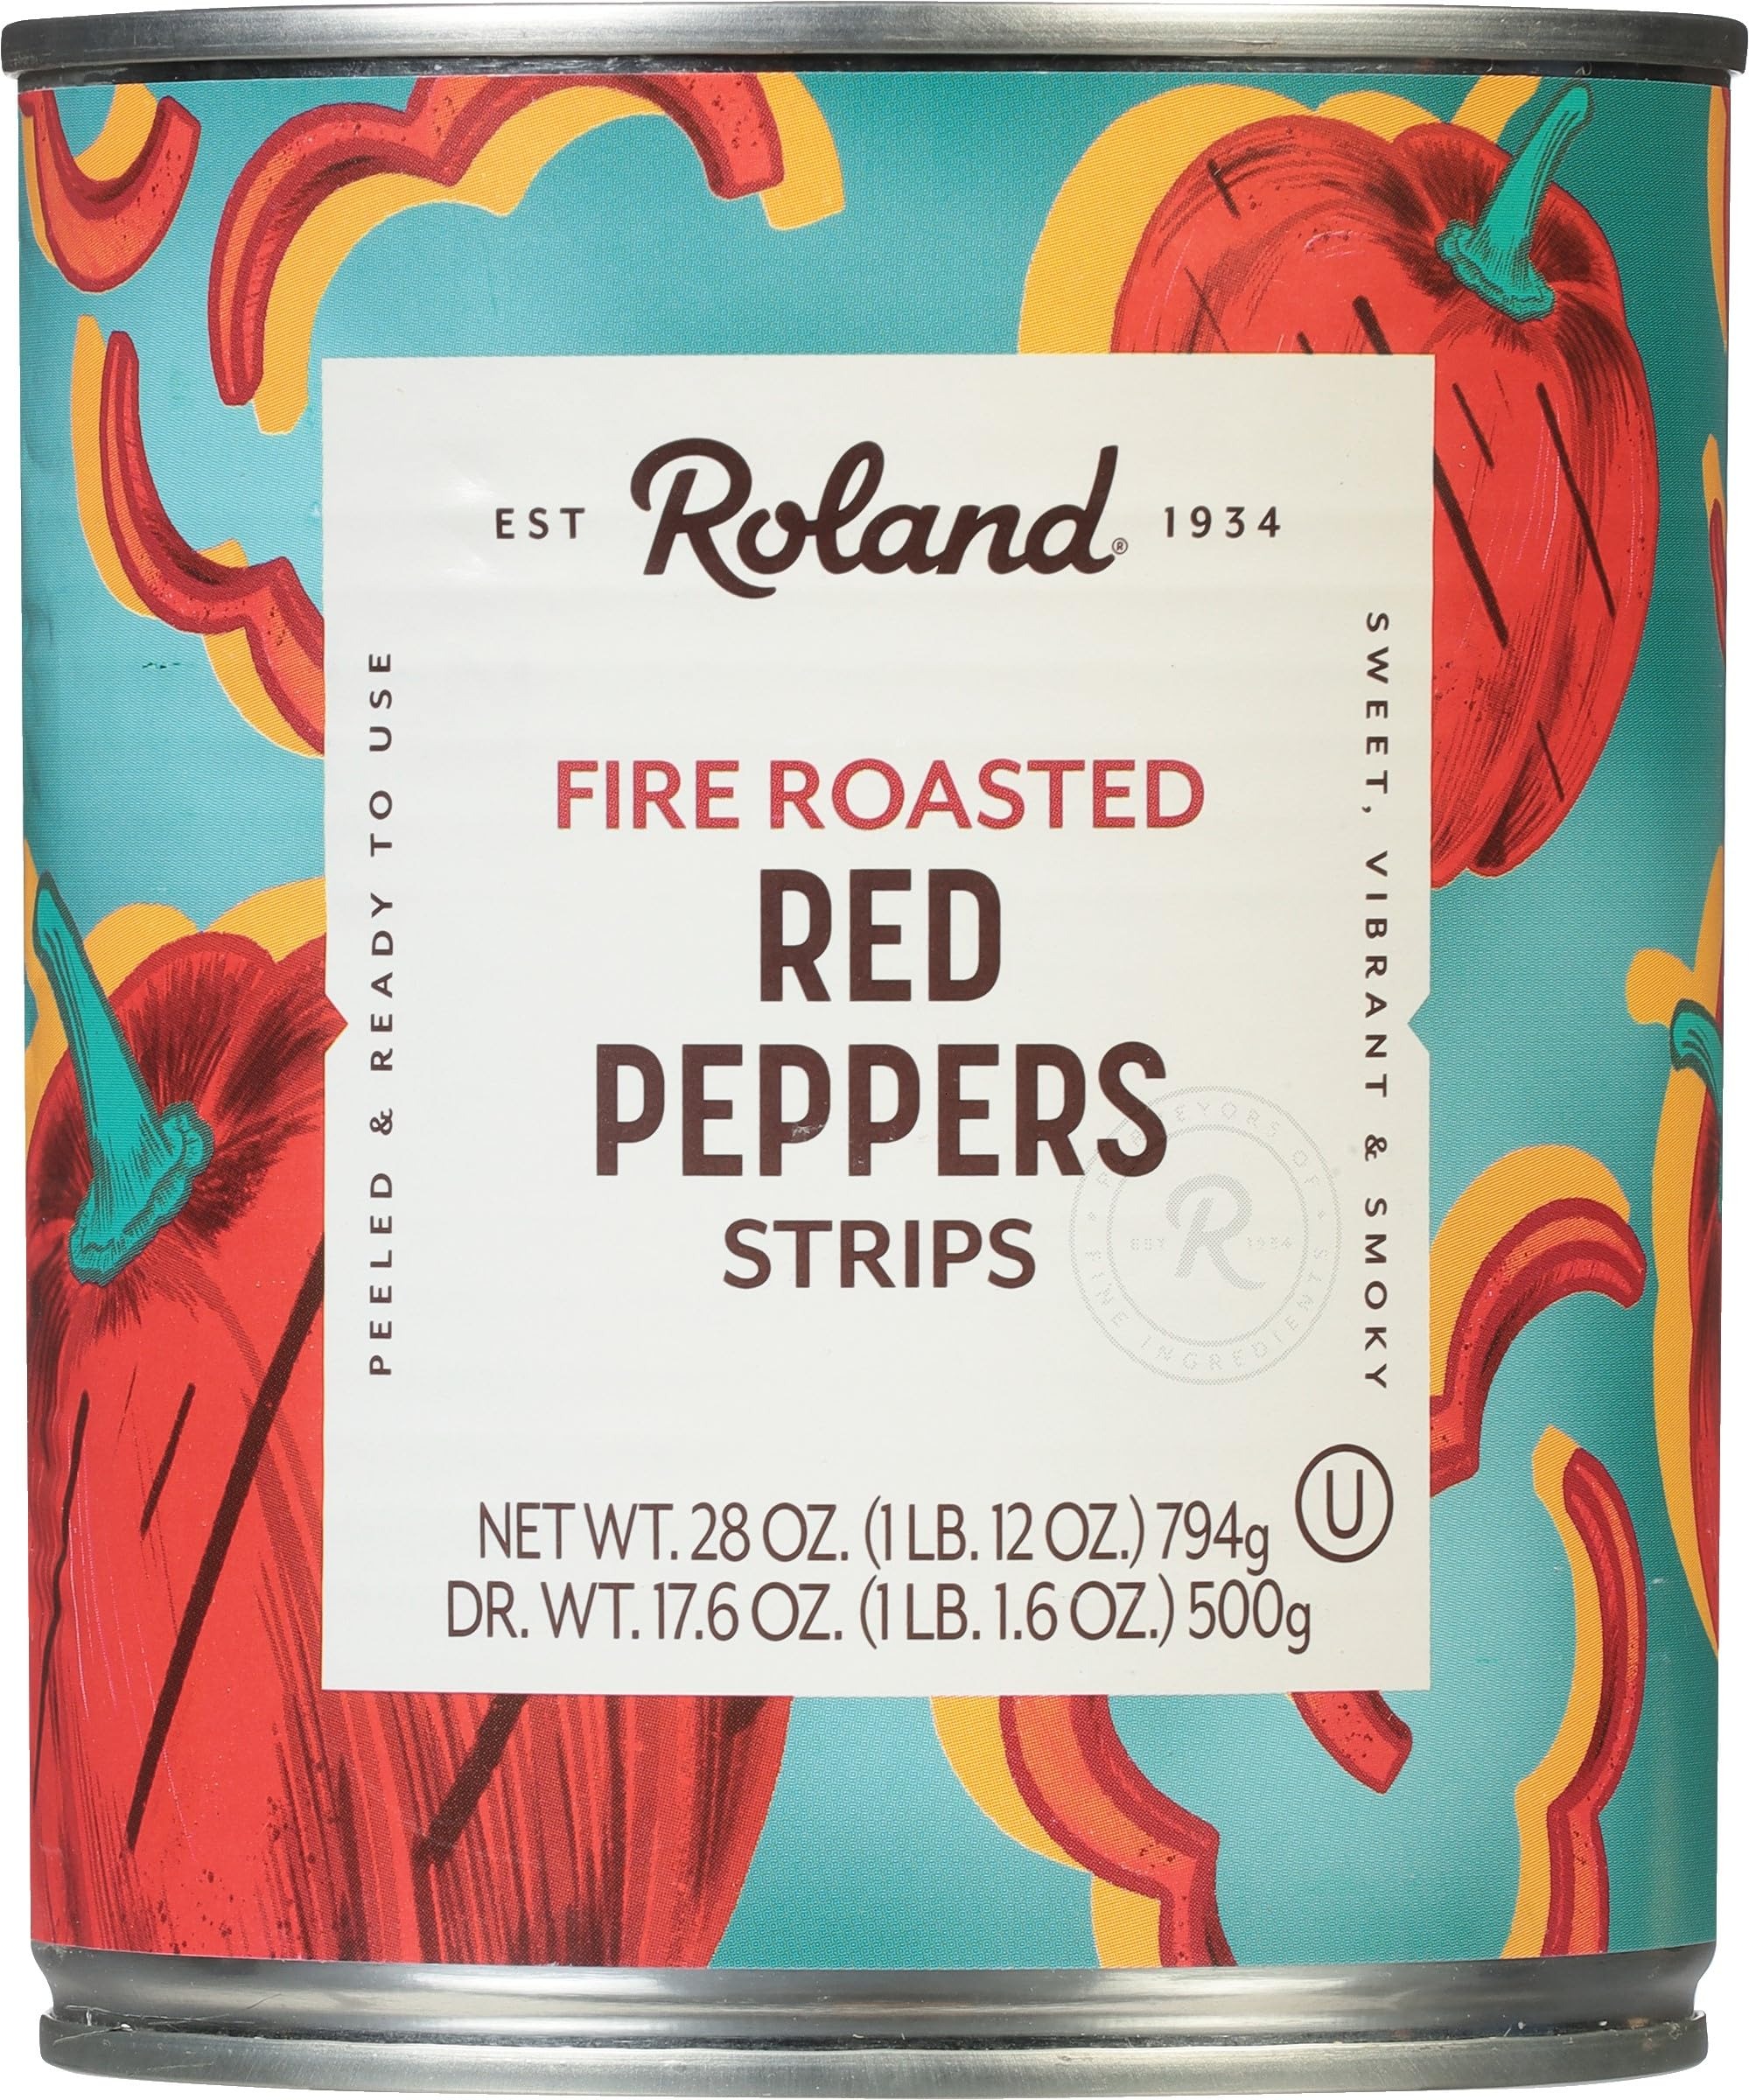
Item Name: Roland Foods Fire-Roasted Red Pepper Strips, Specialty Imported Food, 28 Ounce Can, Pack of 4
Bullet Point 1: FIRE ROASTED RED PEPPERS: Great for sandwiches, salads, and dips
Bullet Point 2: CHARRED WHOLE PEPPERS: Bright flavor with a hint of smoky char
Bullet Point 3: READY TO EAT: Enjoy the canned peppers directly with no preparation needed
Bullet Point 4: RESTAURANT QUALITY: Ideal for use in food service or in the home
Bullet Point 5: IMPORTED FROM EUROPE AND SOUTH AMERICA: A gourmet international specialty food product
Value: 112.0
Unit: Ounce

Price: 39.95